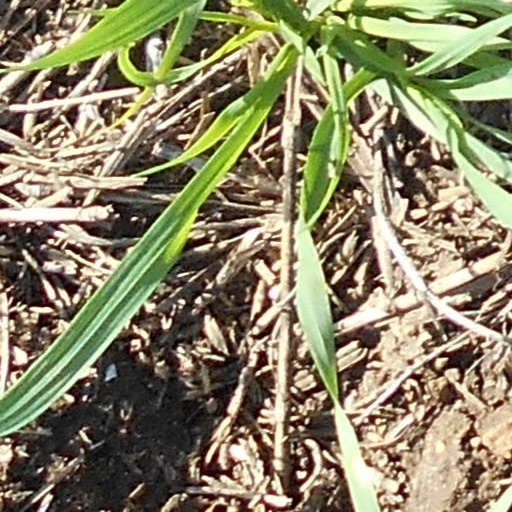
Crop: wheat